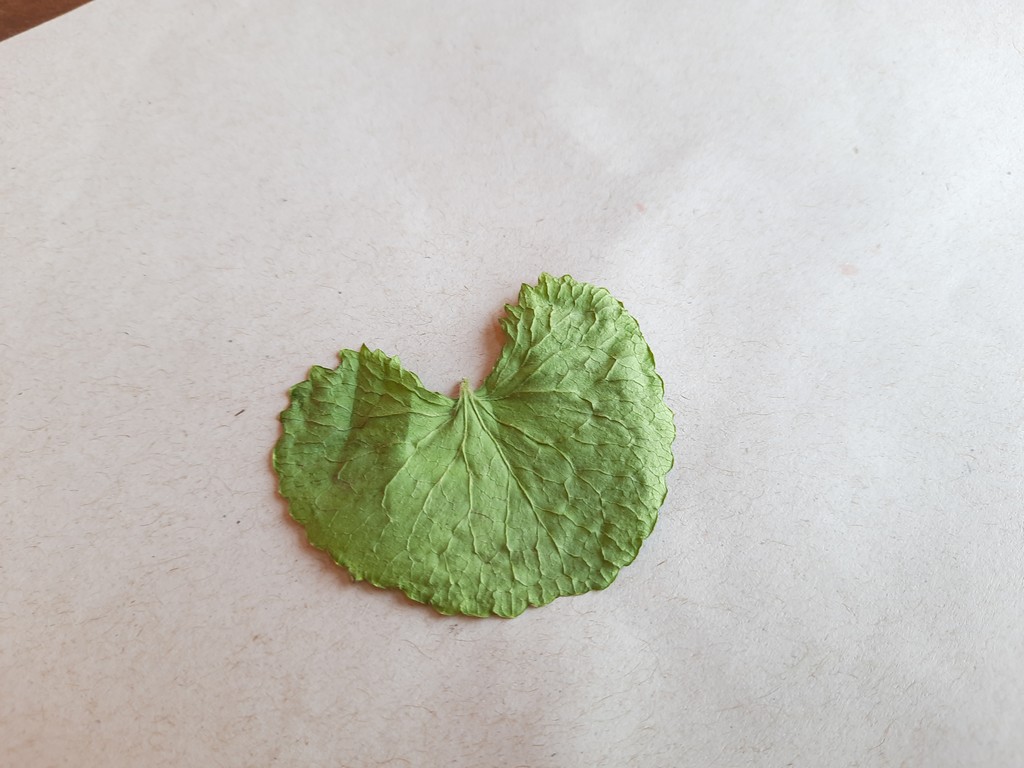
Label: Dried